Sky position (RA, Dec in degrees): 151.894, 23.332
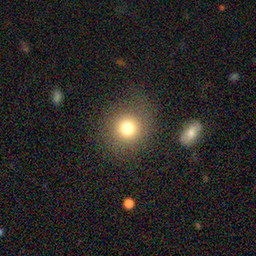
Galaxy morphology: Round Smooth Galaxies